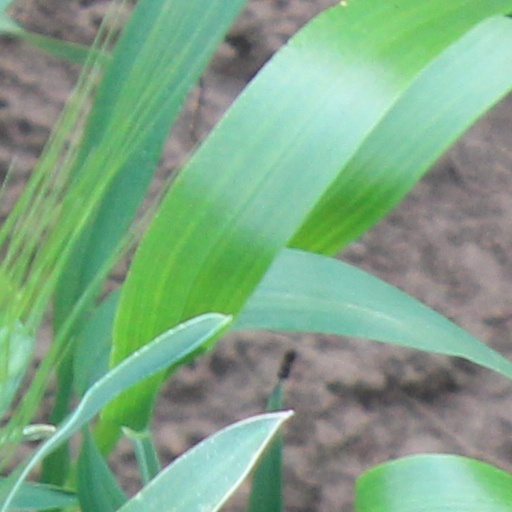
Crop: wheat